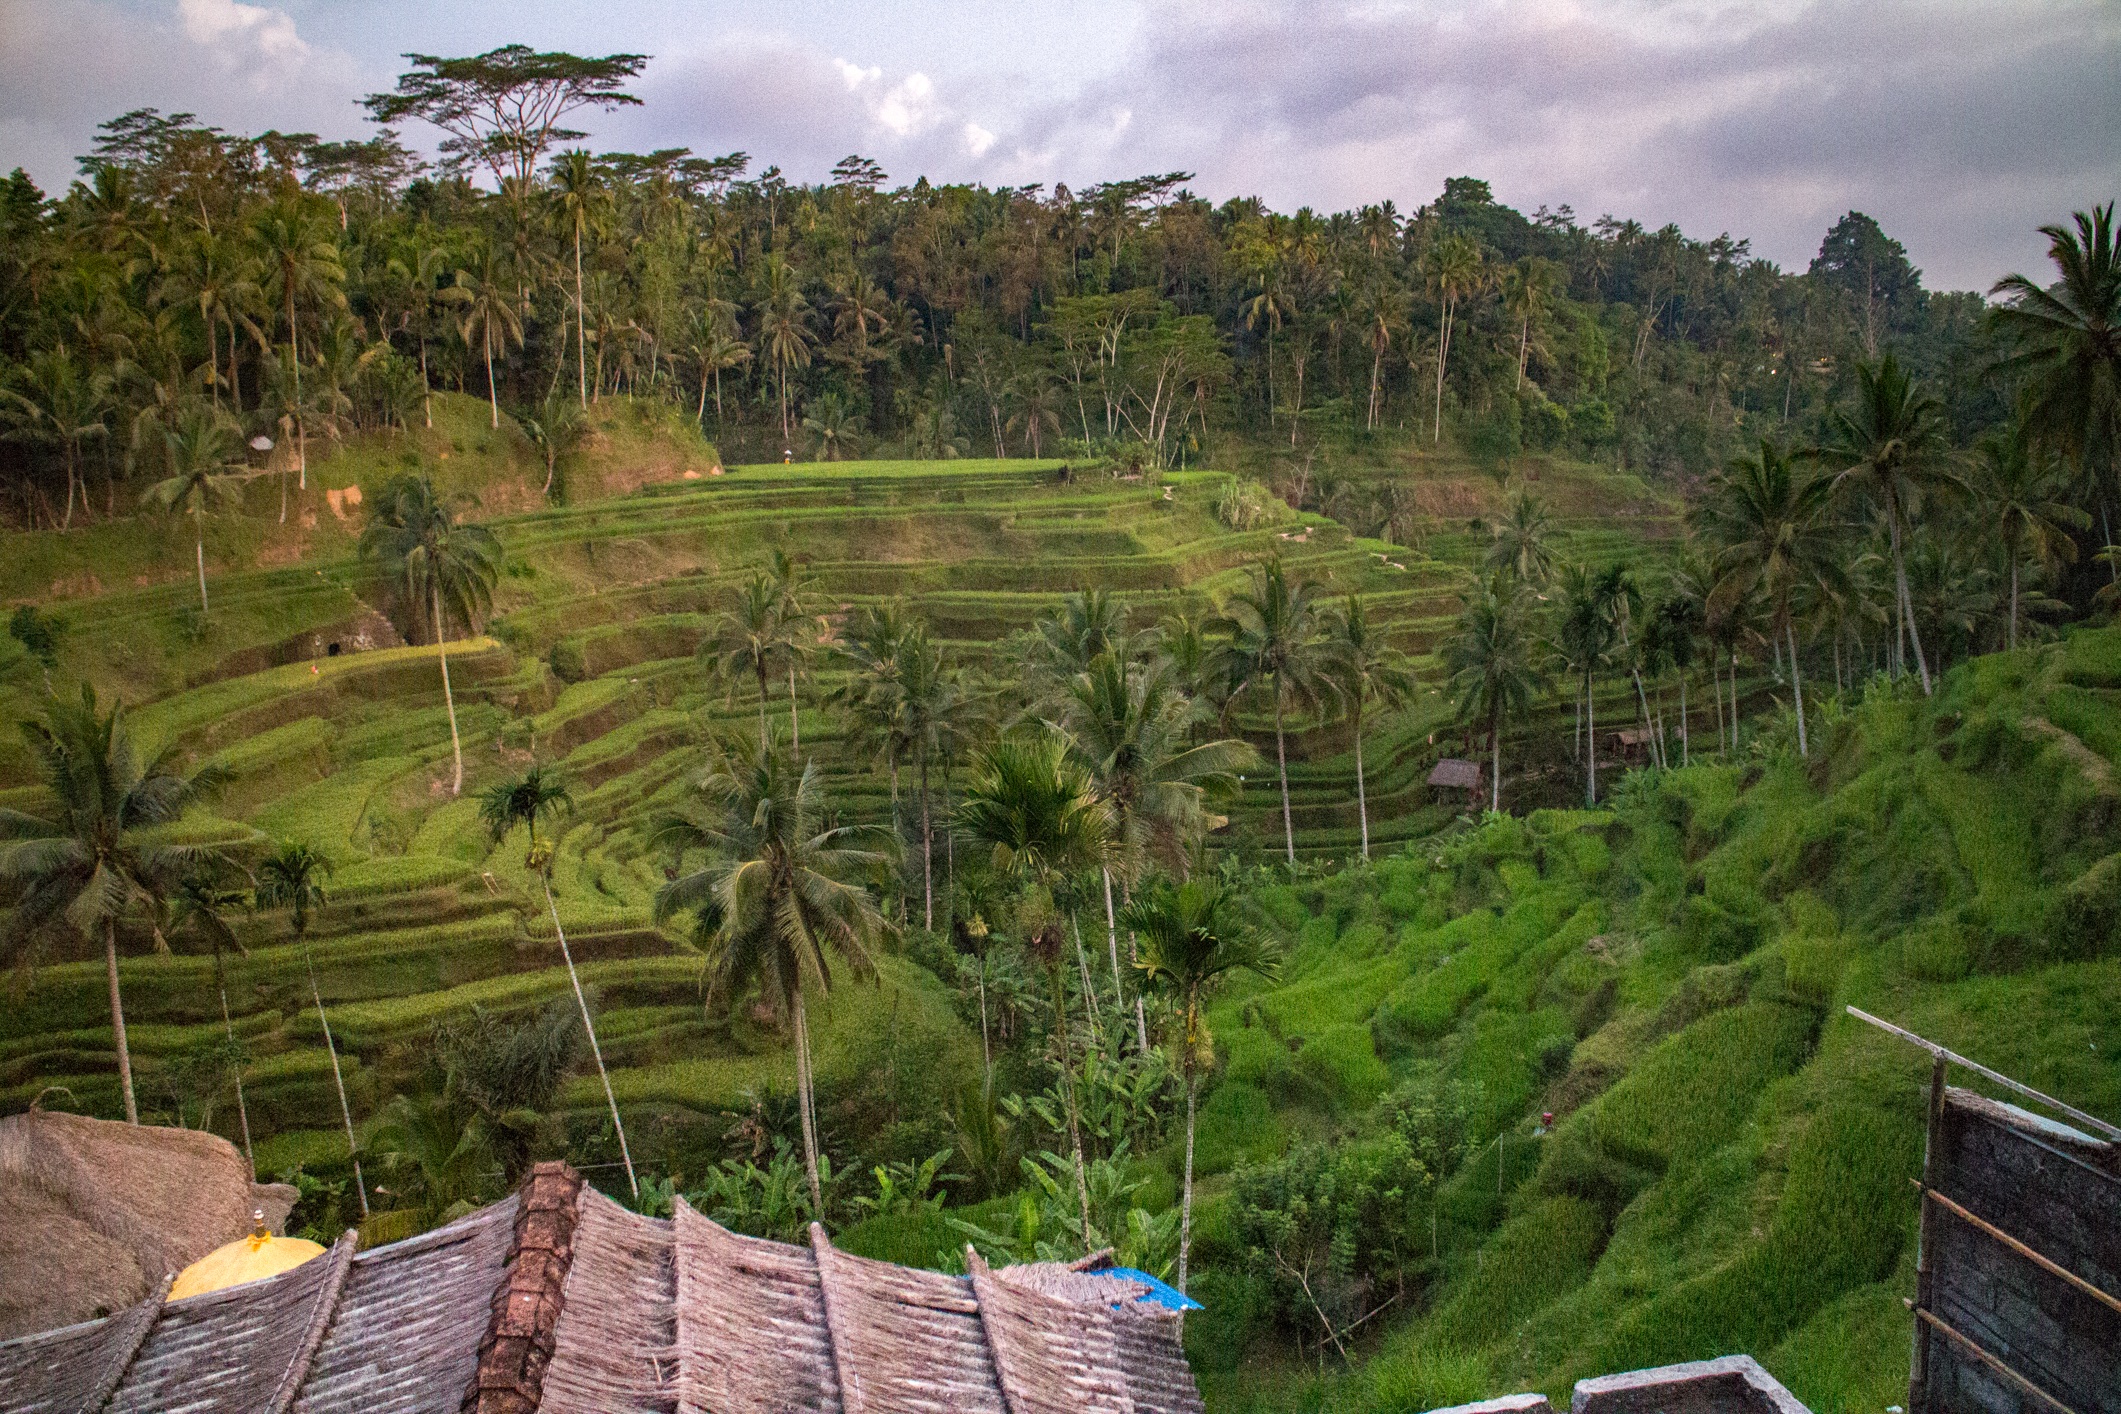
landscape, coast, forest, mountain, field, hill, valley, village, jungle, soil, agriculture, terrain, rice, terrace, vegetation, rainforest, plantation, ecosystem, bali, landform, paddy field, balinese, geographical feature